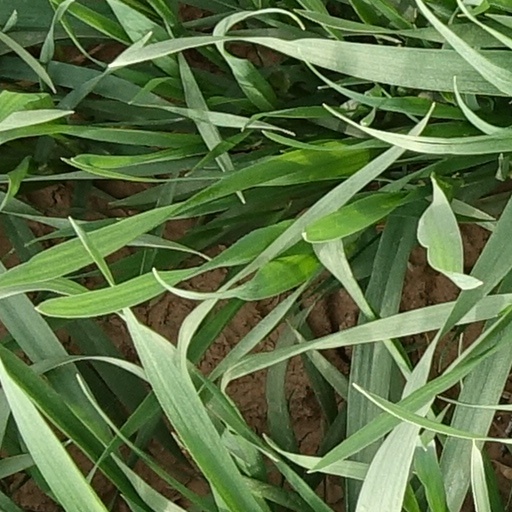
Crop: wheat